Minipiano

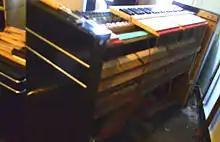
The minipiano’s lid has been completely detached to allow access to the back of the instrument; to do this two screws are removed while the piano lid is open and then after detaching the braceless back by removing a set of screws, two levers release the entire wooden structure, essential for the arduous task of getting at the piano wires.

Comparisons have been made between the minipiano and Pape’s ‘Console Piano’ which had been invented more than a hundred years earlier in 1828. It apparently shared some characteristics and mechanics which were included in the minipiano but not in other pianos. The Eavestaff piano company patented the ‘minipiano’ in the two major forms most widely known today: the ‘Pianette’ and the ‘Royal’.